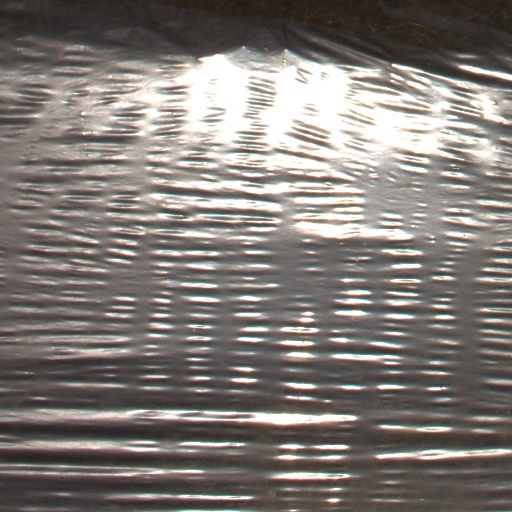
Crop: Jerusalem artichoke